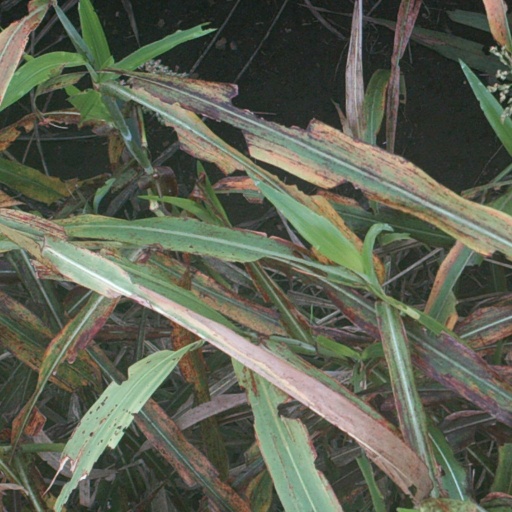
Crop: sorghum